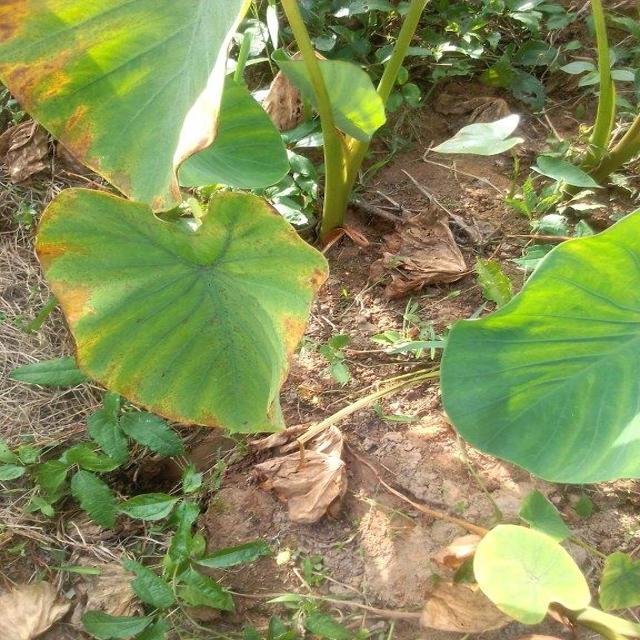
Label: Mid_Blight